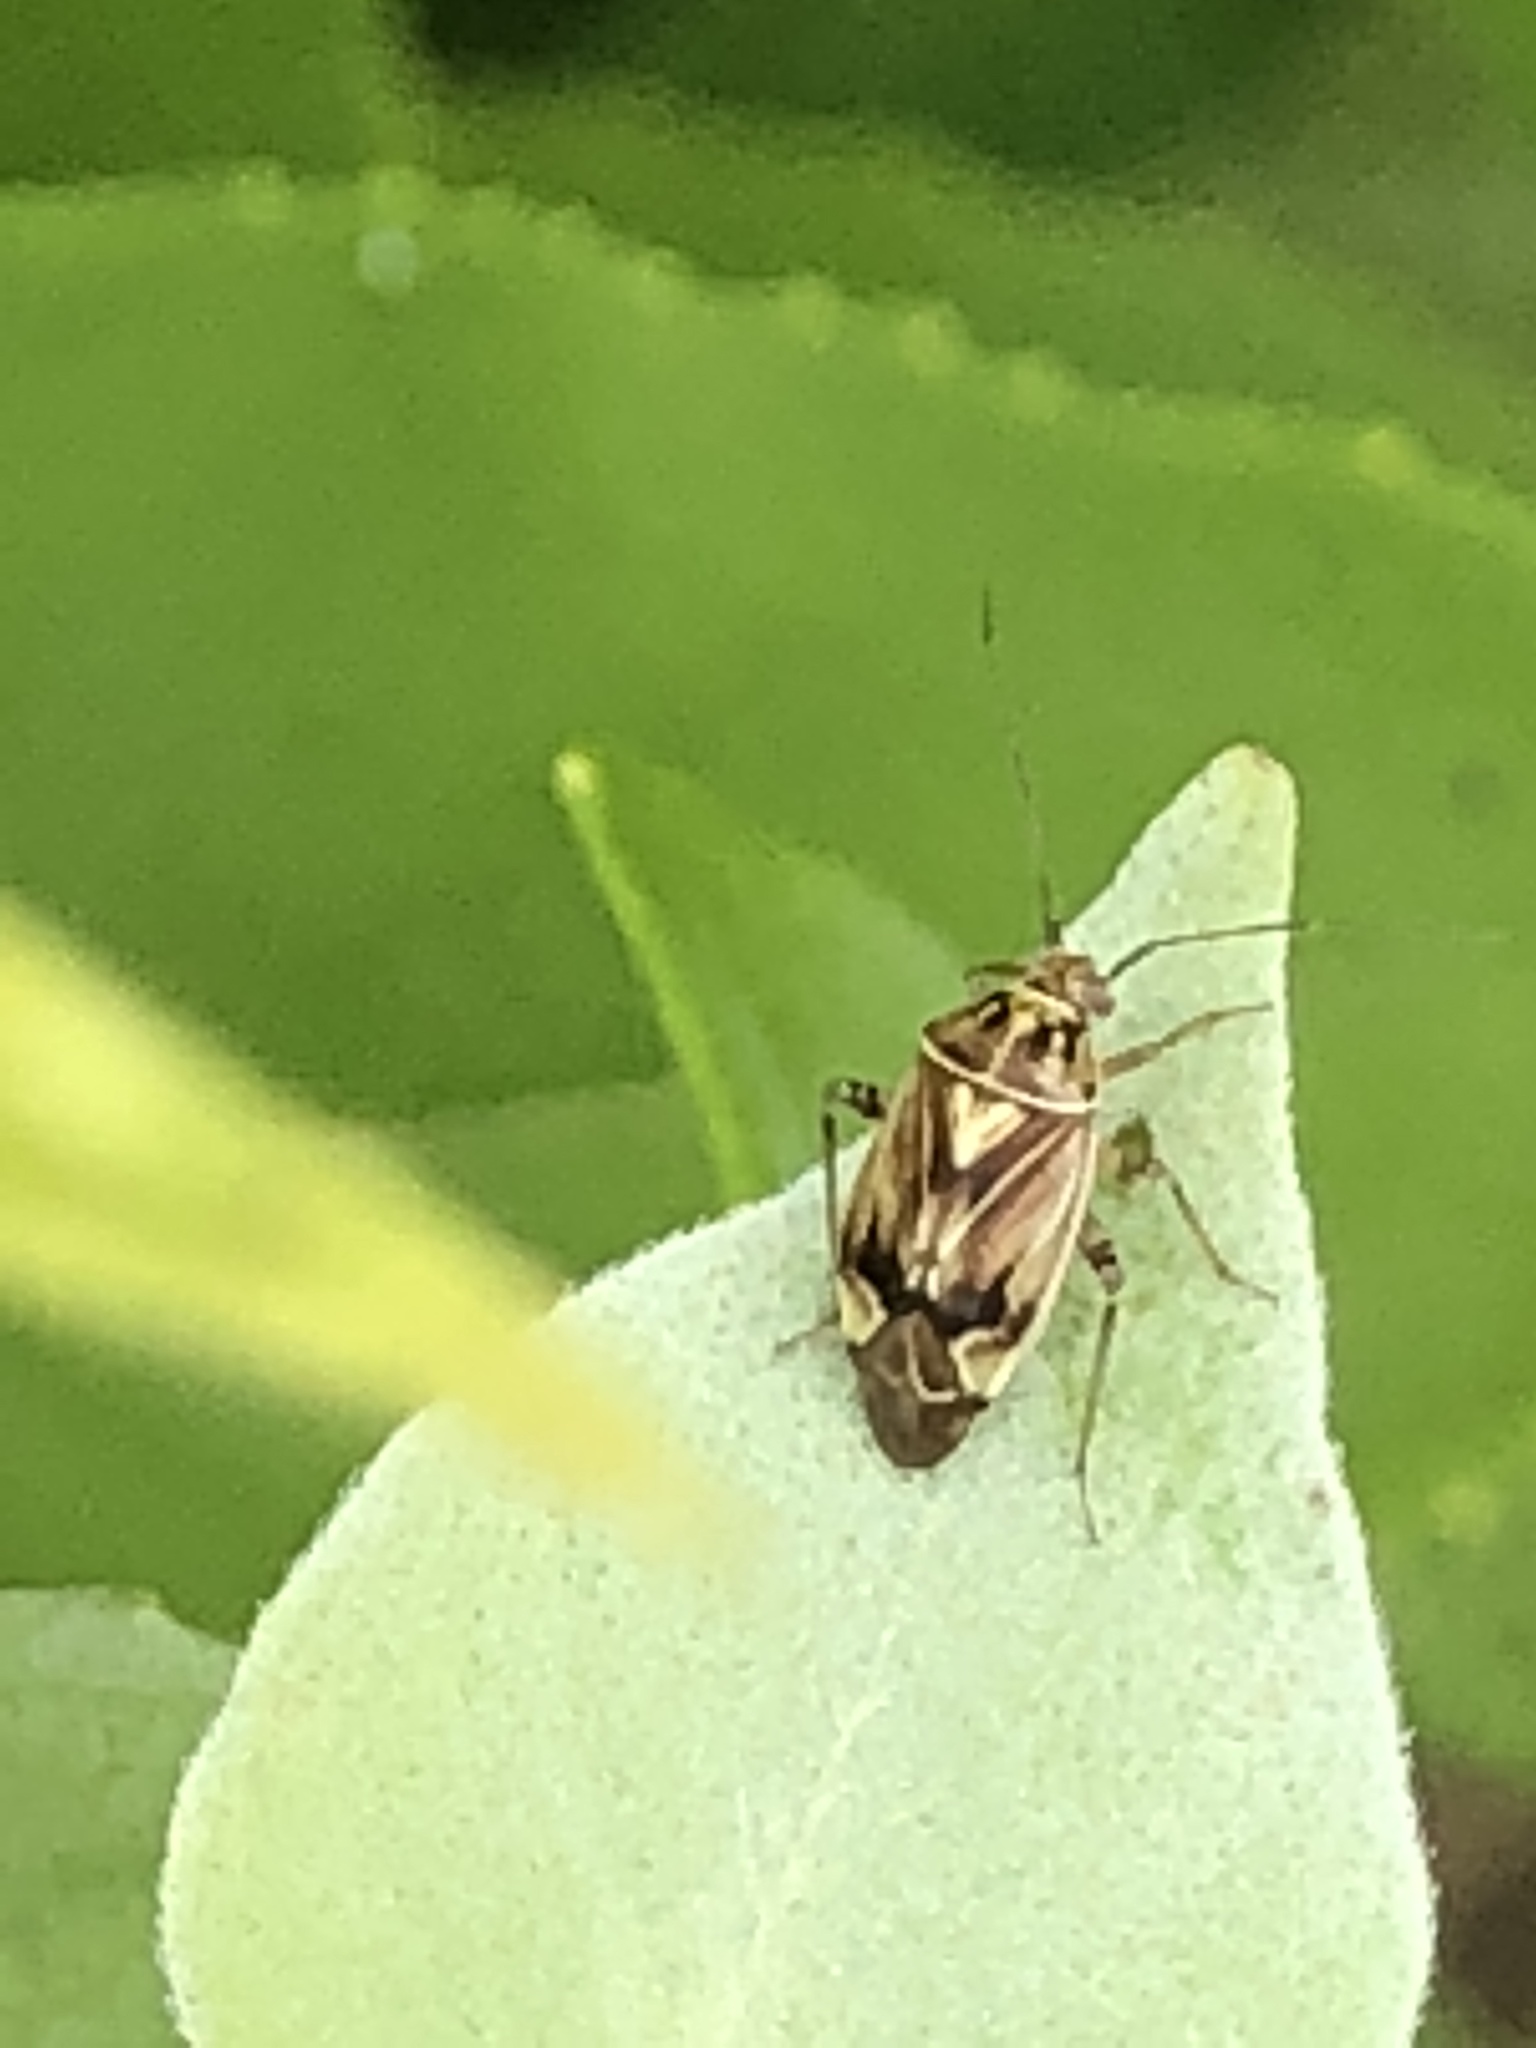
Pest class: lygus_bug